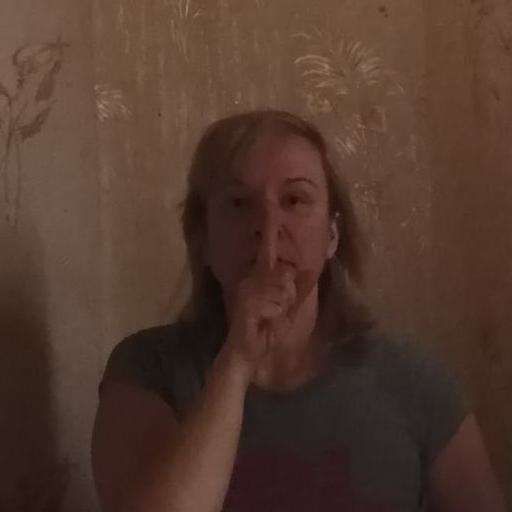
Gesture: mute